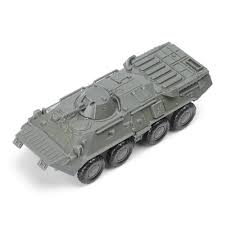
Label: BTR-80